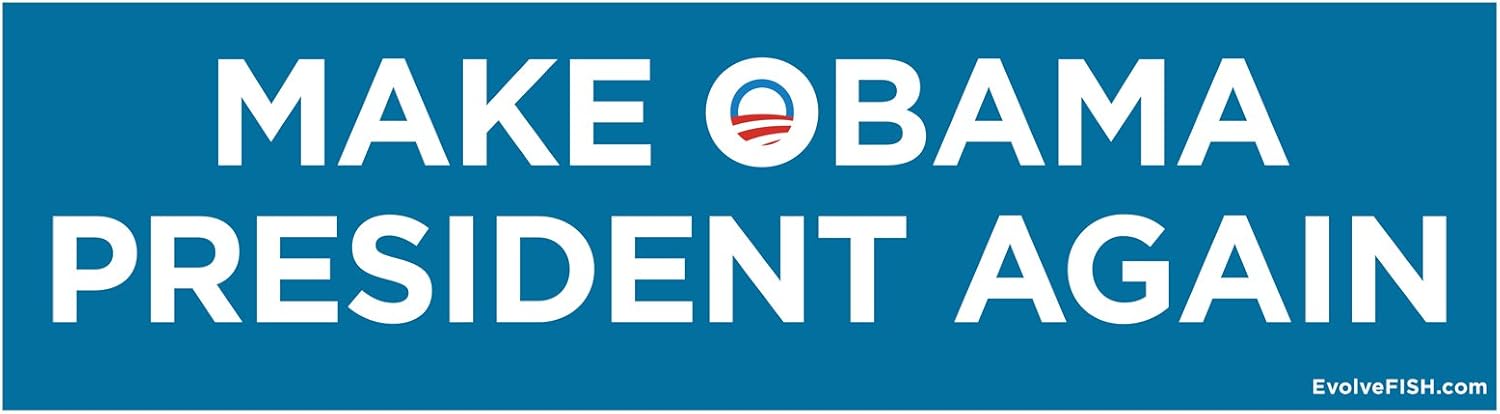
EvolveFISH Make Obama President Again Bumper Sticker - [11" x 3"]
Category: Automotive
Express yourself with a sticker design that fits your sense of humor, political views, fandom, or promotes your cause and beliefs.
Features: Measures Approximately 11" x 3" | Premium Vinyl Bumper Sticker | Weather Proof | Great for Indoor or Outdoor Applications | Made in the USA